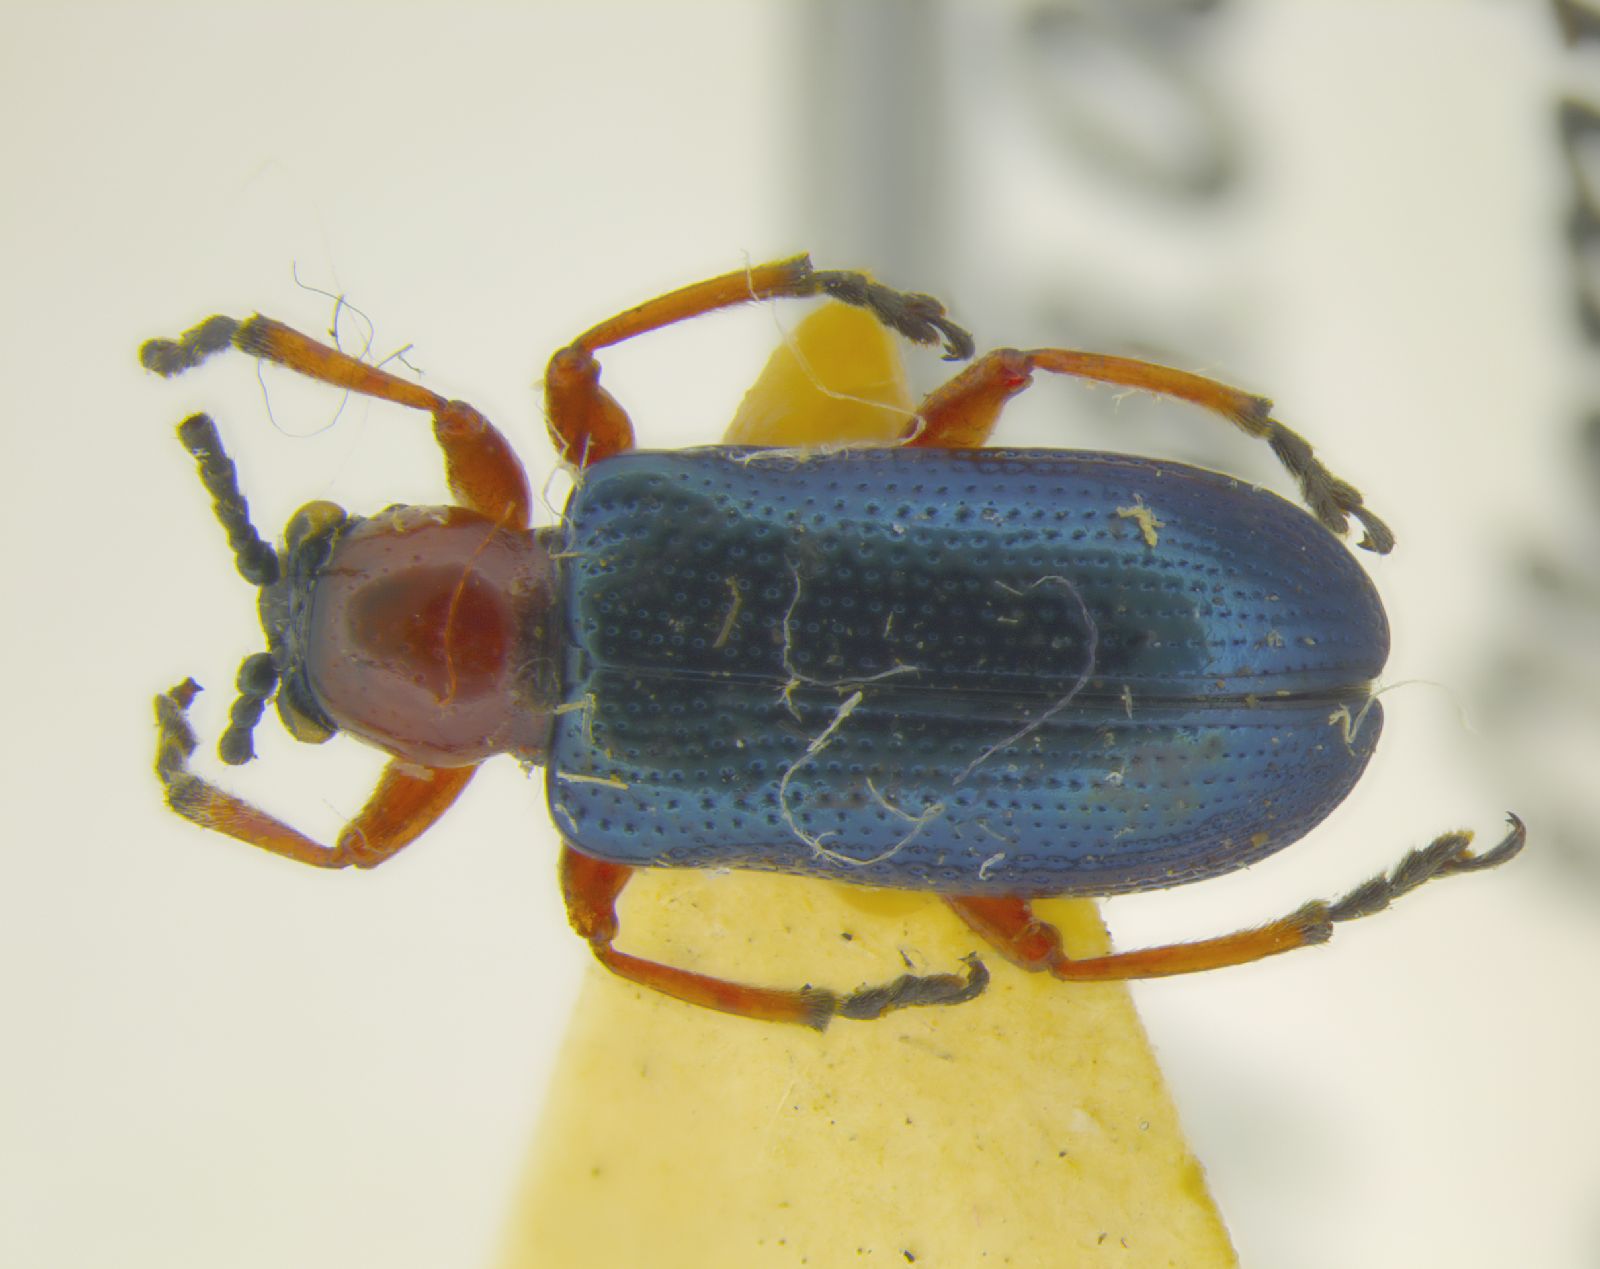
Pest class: cereal_leaf_beetle